Daron Malakian

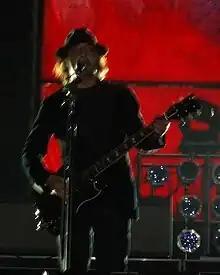
Malakian playing with System of a Down in 2006

In 2003, Malakian (lead guitar and vocals), Greg Kelso (rhythm guitar), Casey Chaos (vocals), and Zach Hill (drums) recorded a demo tape entitled "Ghetto Blaster Rehearsals", credited to the name Scars on Broadway. However, in 2007, an official letter appeared on the band's website that stated that these tracks are not in any way affiliated with Malakian's later project Scars on Broadway. Incidentally, these demo sessions produced "B.Y.O.B.", which would be a major hit for System of a Down in 2005.